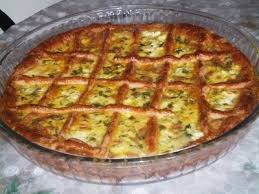
Yemek: borek